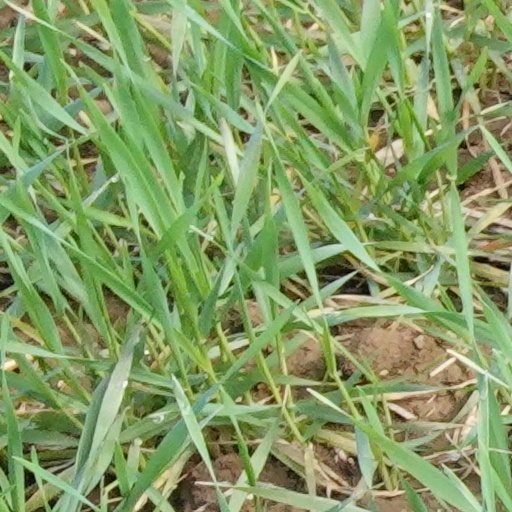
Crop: wheat